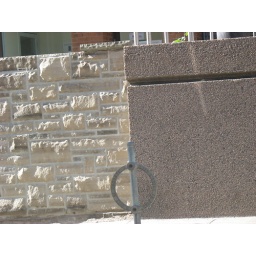
Along the public sidewalk in front of office building at 62 Wellesley West, just west of Yonge Street.